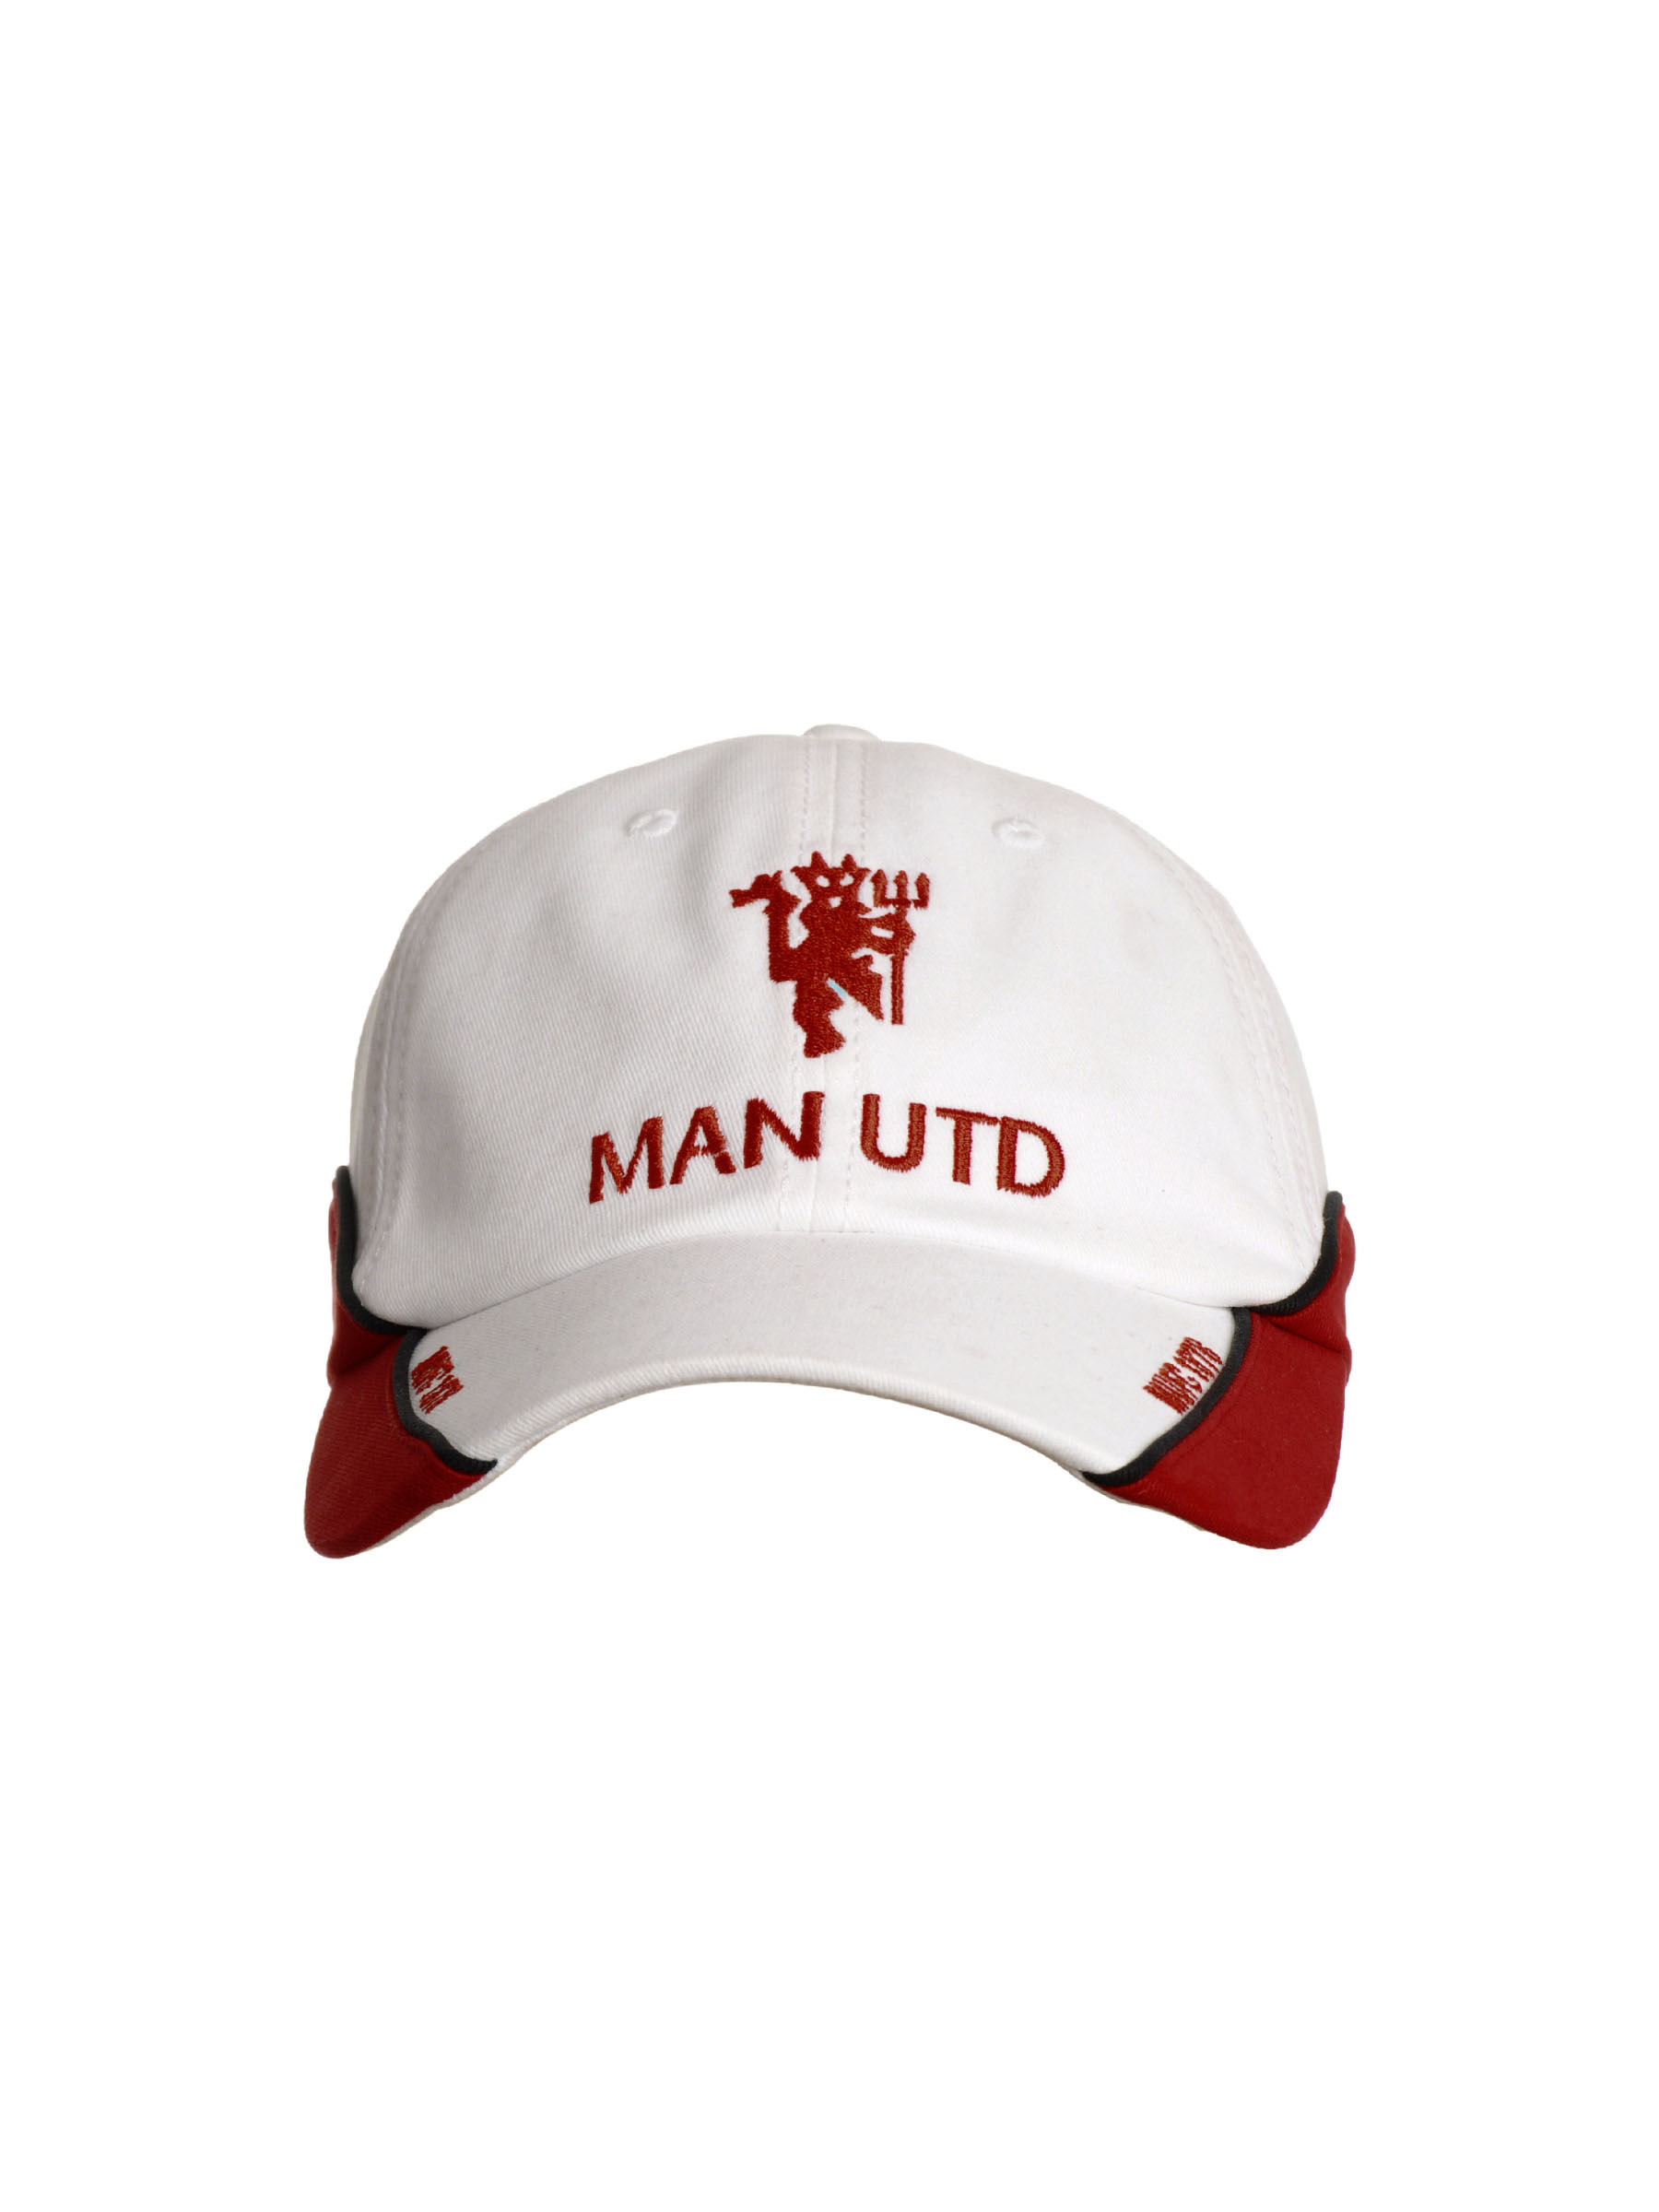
Manchester United Men Solid White Cap
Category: Accessories / Headwear / Caps
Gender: Men
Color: White
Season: Fall 2011
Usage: Casual